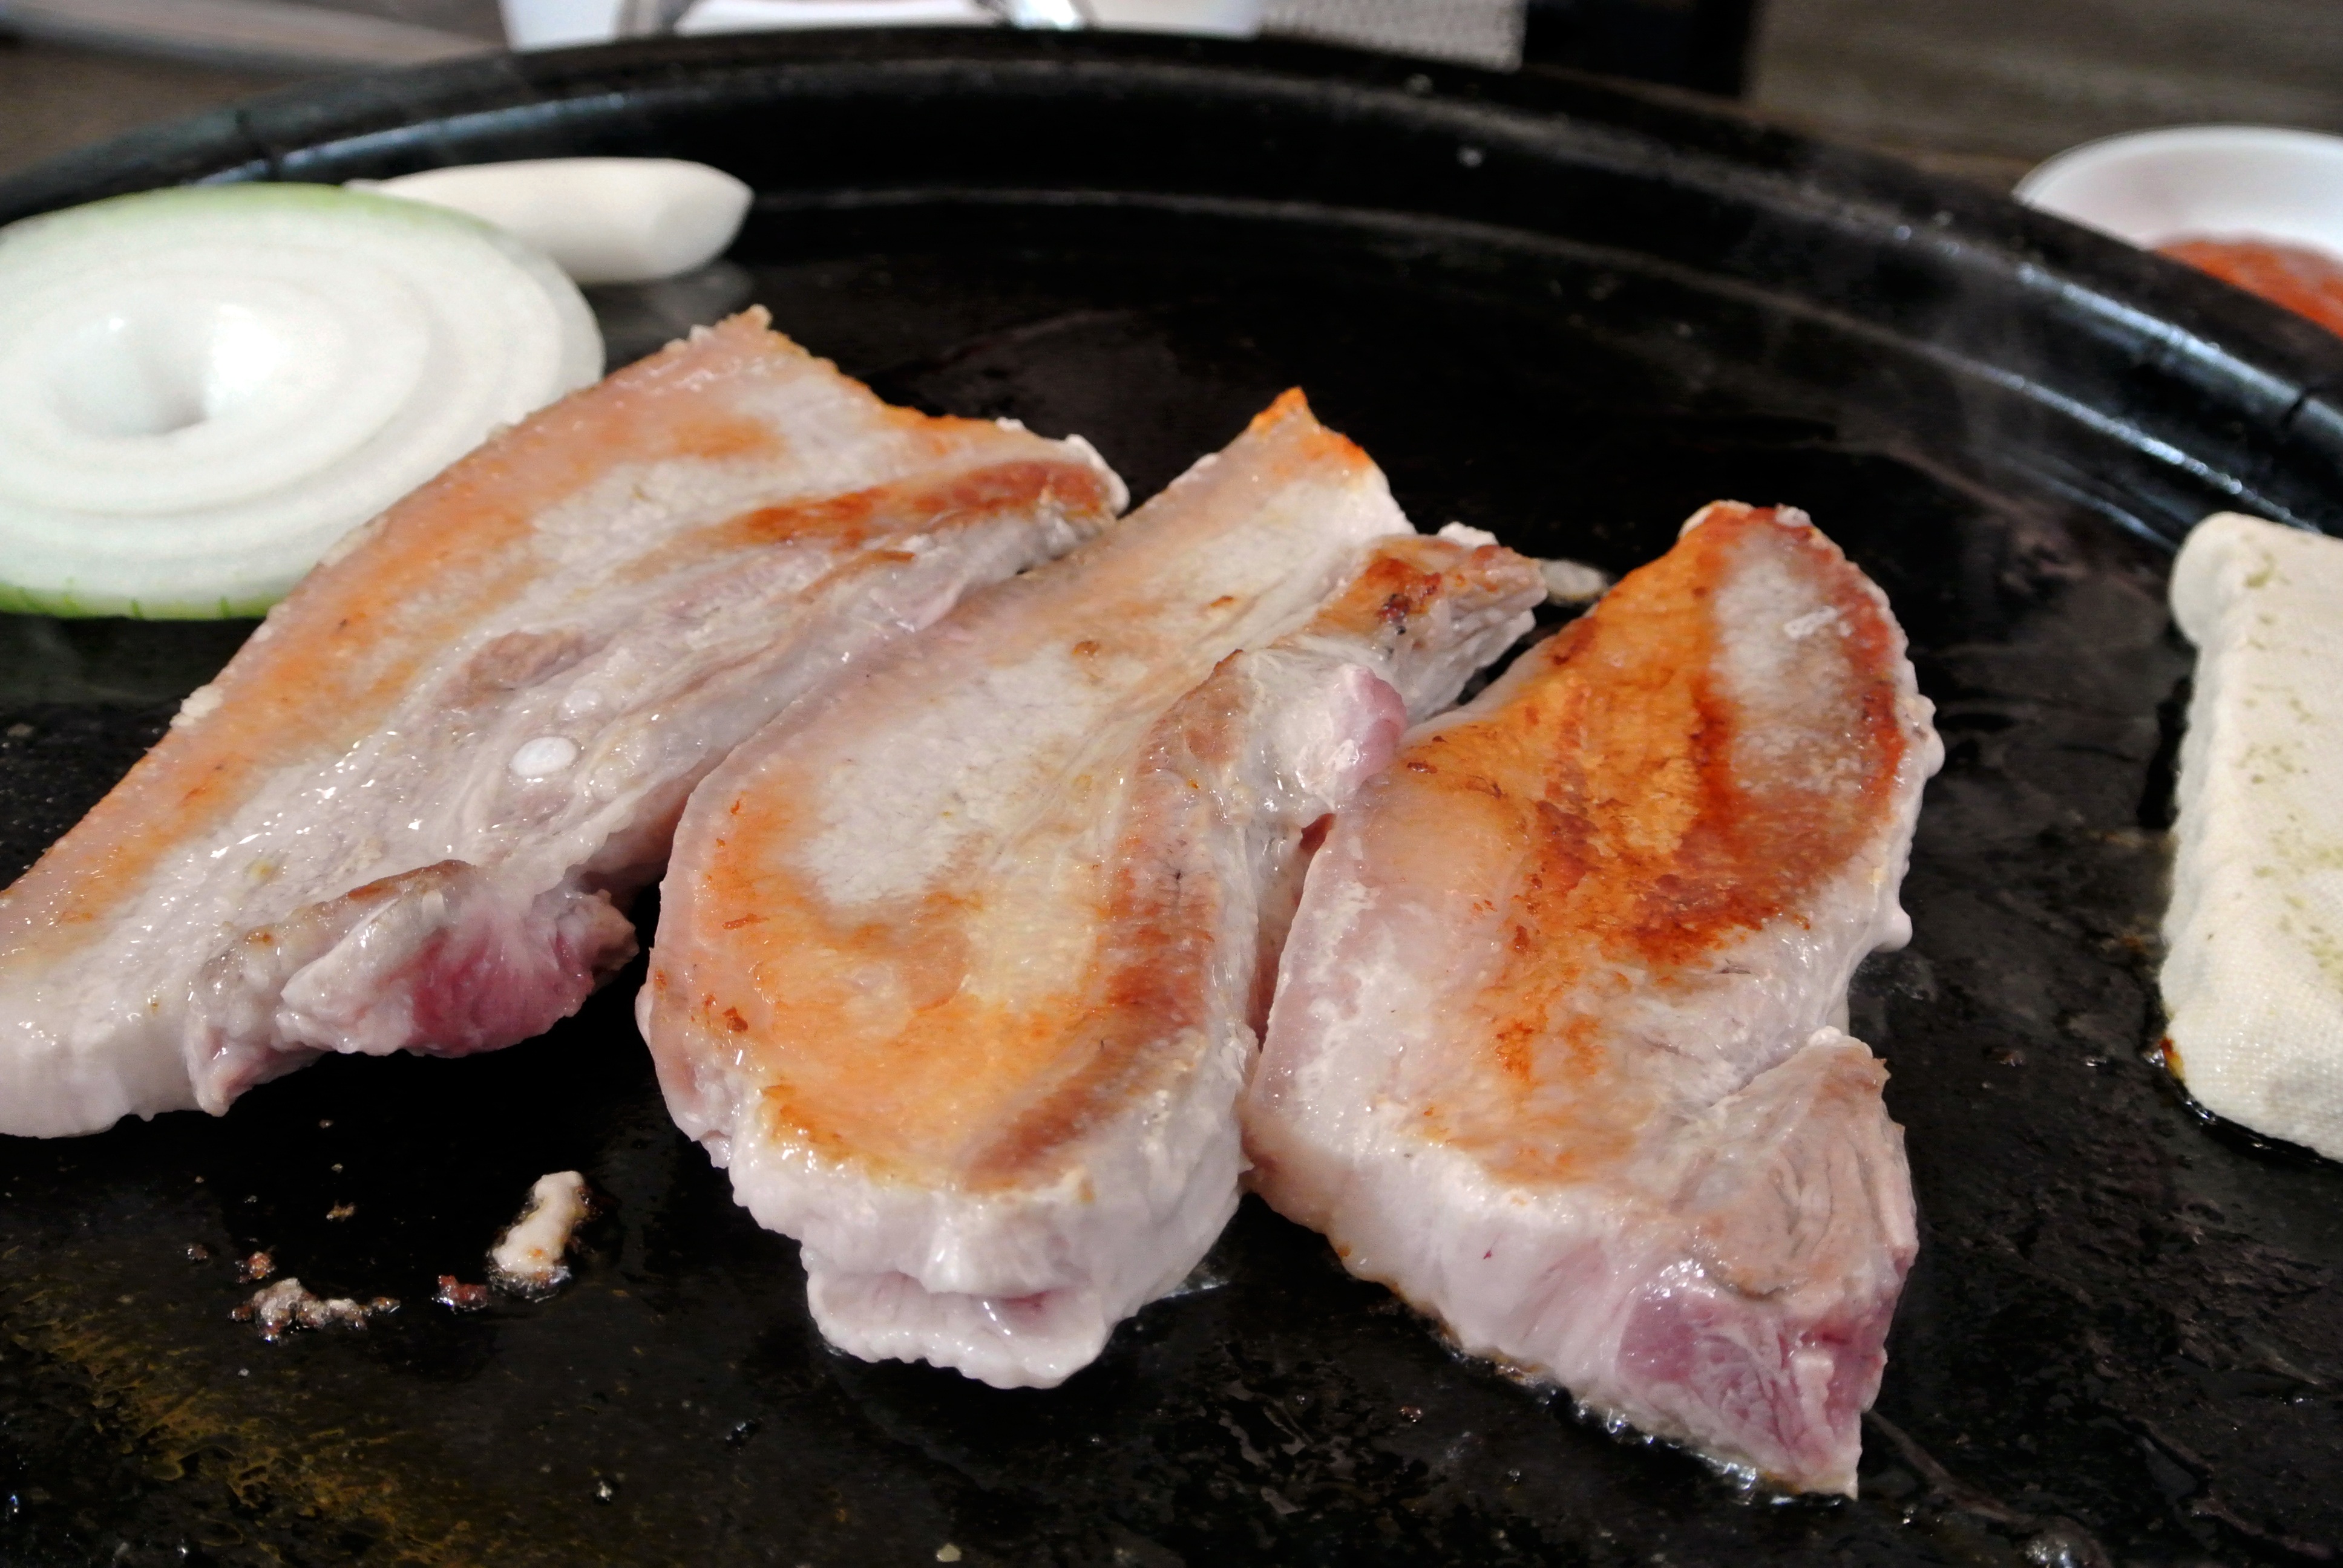
dish, food, fish, meat, pork, cuisine, asian food, pig, grilled, carnivorous, korean, republic of korea, korean food, japanese cuisine, samgyeop, samgyeopsal